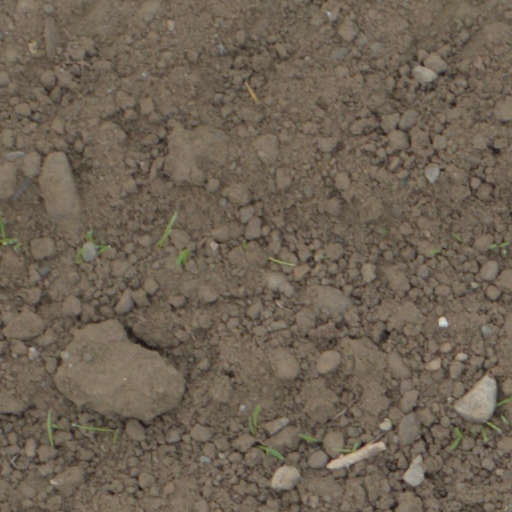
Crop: wheat